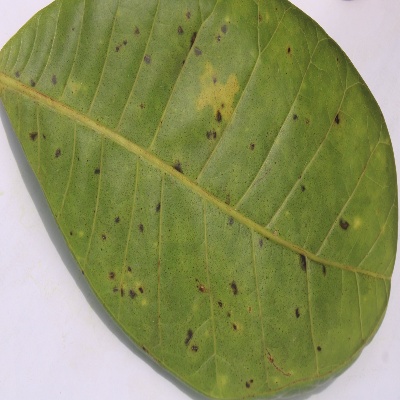
Crop: Cashew
Condition: anthracnose